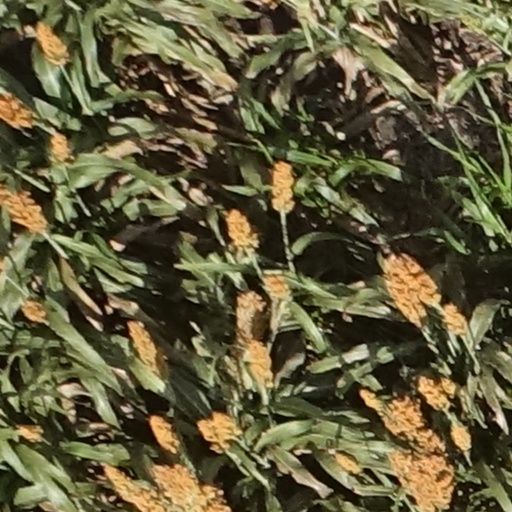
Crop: sorghum